Pirate Party of Berlin

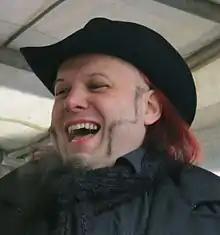
Bruno Kramm of Das Ich was elected PPB chair in 2014 and confirmed in 2015

The state chapter was founded 30 December 2006. During the 2009 federal election, the Berlin Pirate Party received 3.4 percent of the votes, which was their best showing at the national level. During the 2011 Berlin state election, the party entered a state parliament for the first time when they received 8.9 percent of the votes for the state parliament of Berlin. Lead candidate of the party list, Andreas Baum, was thus given a seat.